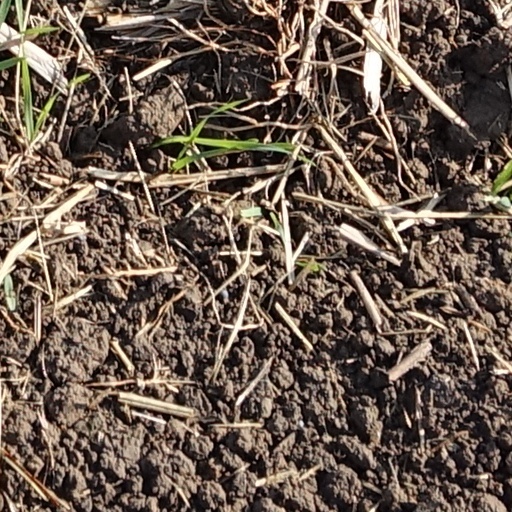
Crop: wheat